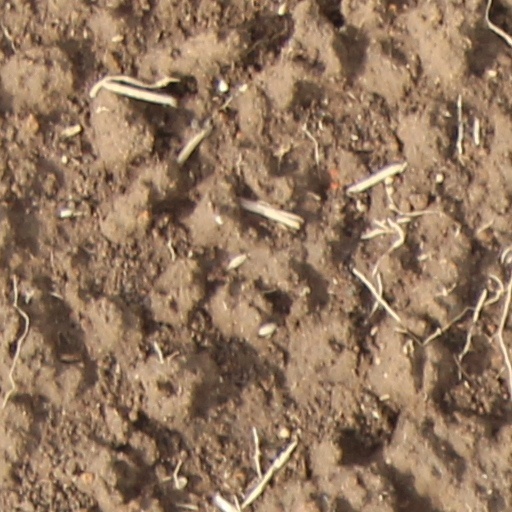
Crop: wheat